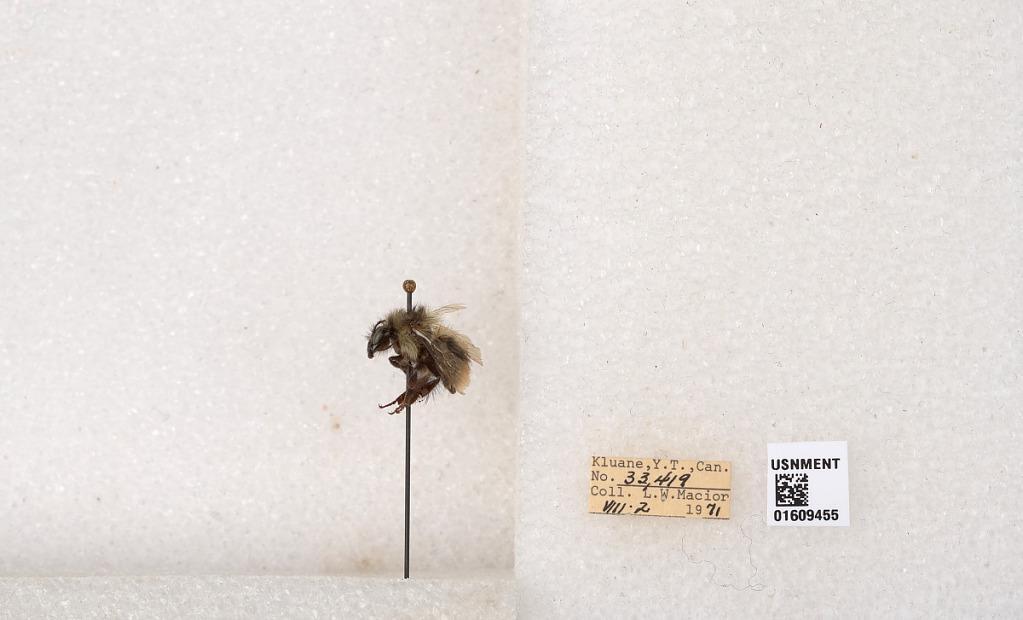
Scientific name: Bombus (Pyrobombus) sylvicola Kirby
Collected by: L. Macior
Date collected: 1971-8-2
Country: Canada
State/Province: Yukon
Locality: Kluane
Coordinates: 61.2281, -138.722